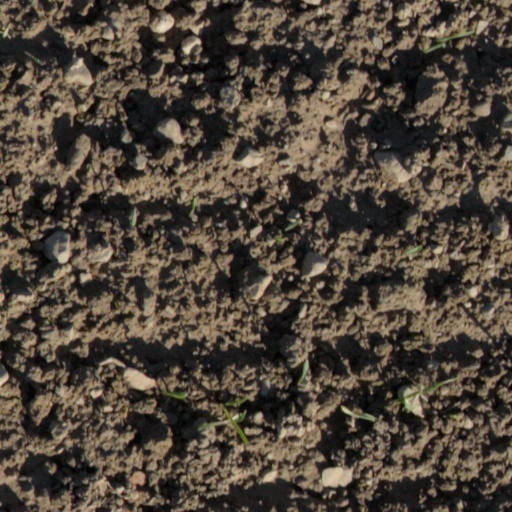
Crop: wheat